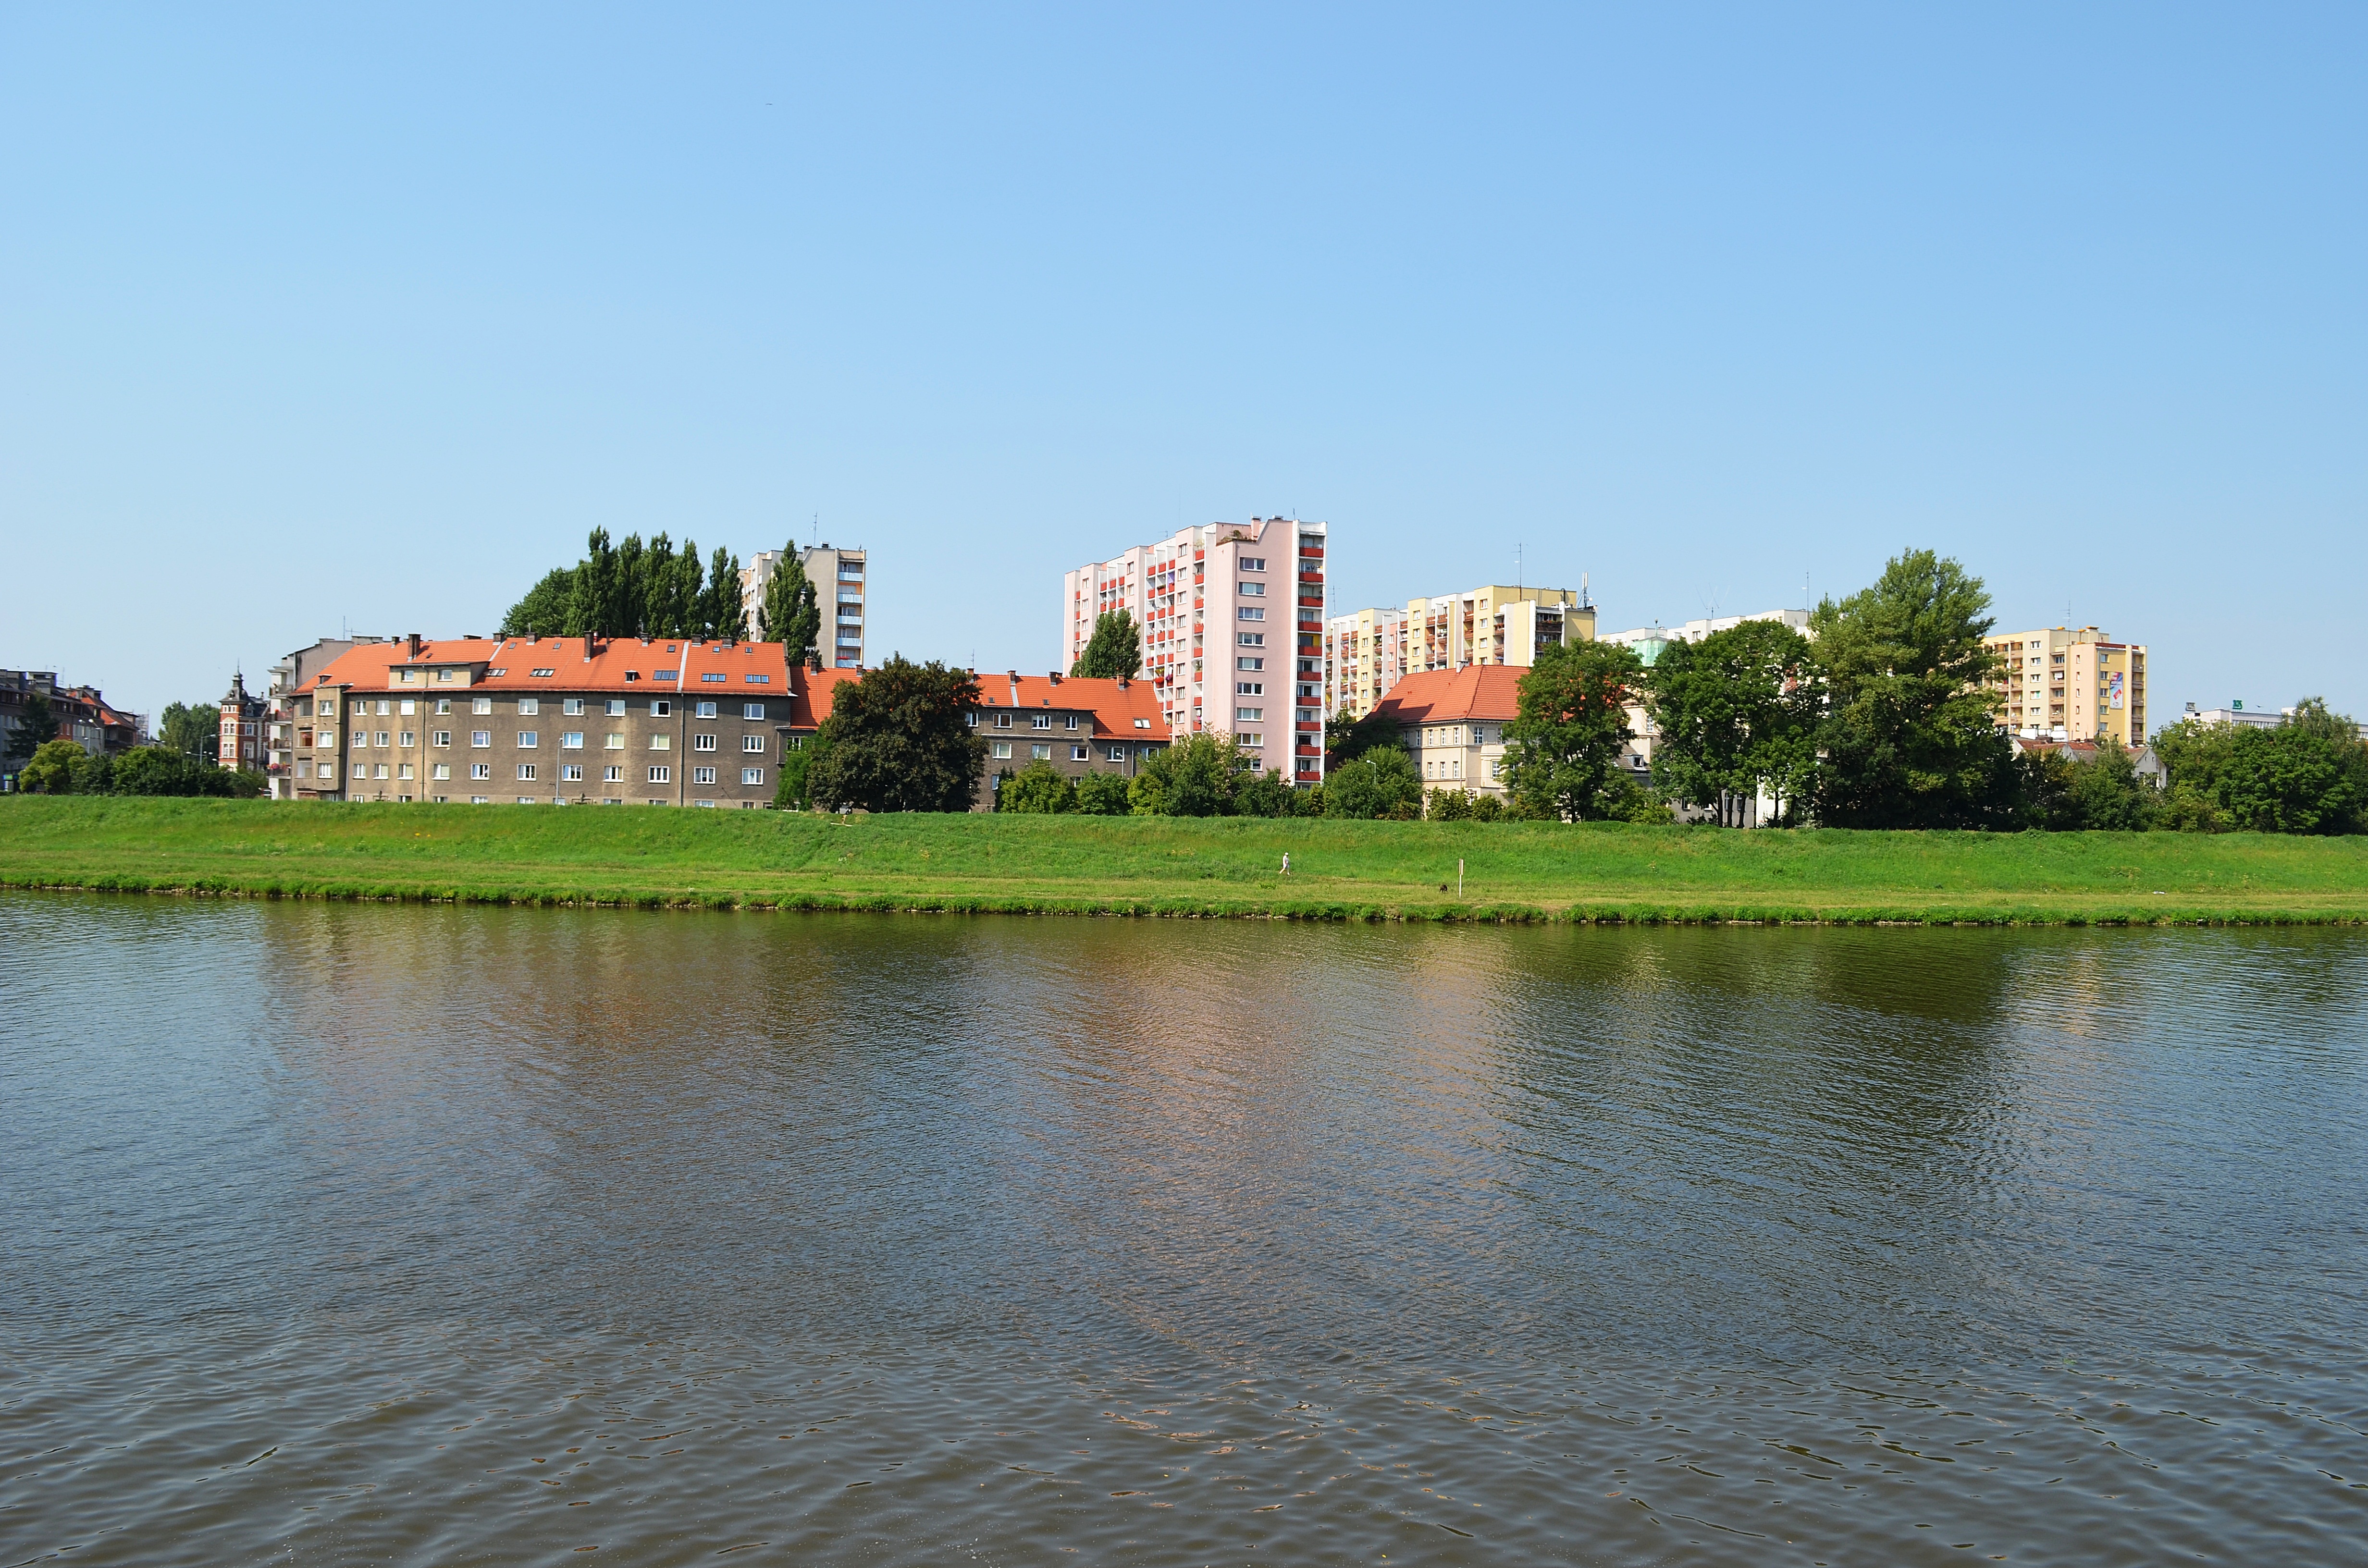
landscape, water, grass, architecture, sky, skyline, house, view, building, city, river, cityscape, panorama, summer, reflection, holiday, reservoir, tourism, waterway, tour, buildings, townhouses, poland, monuments, measles, opole